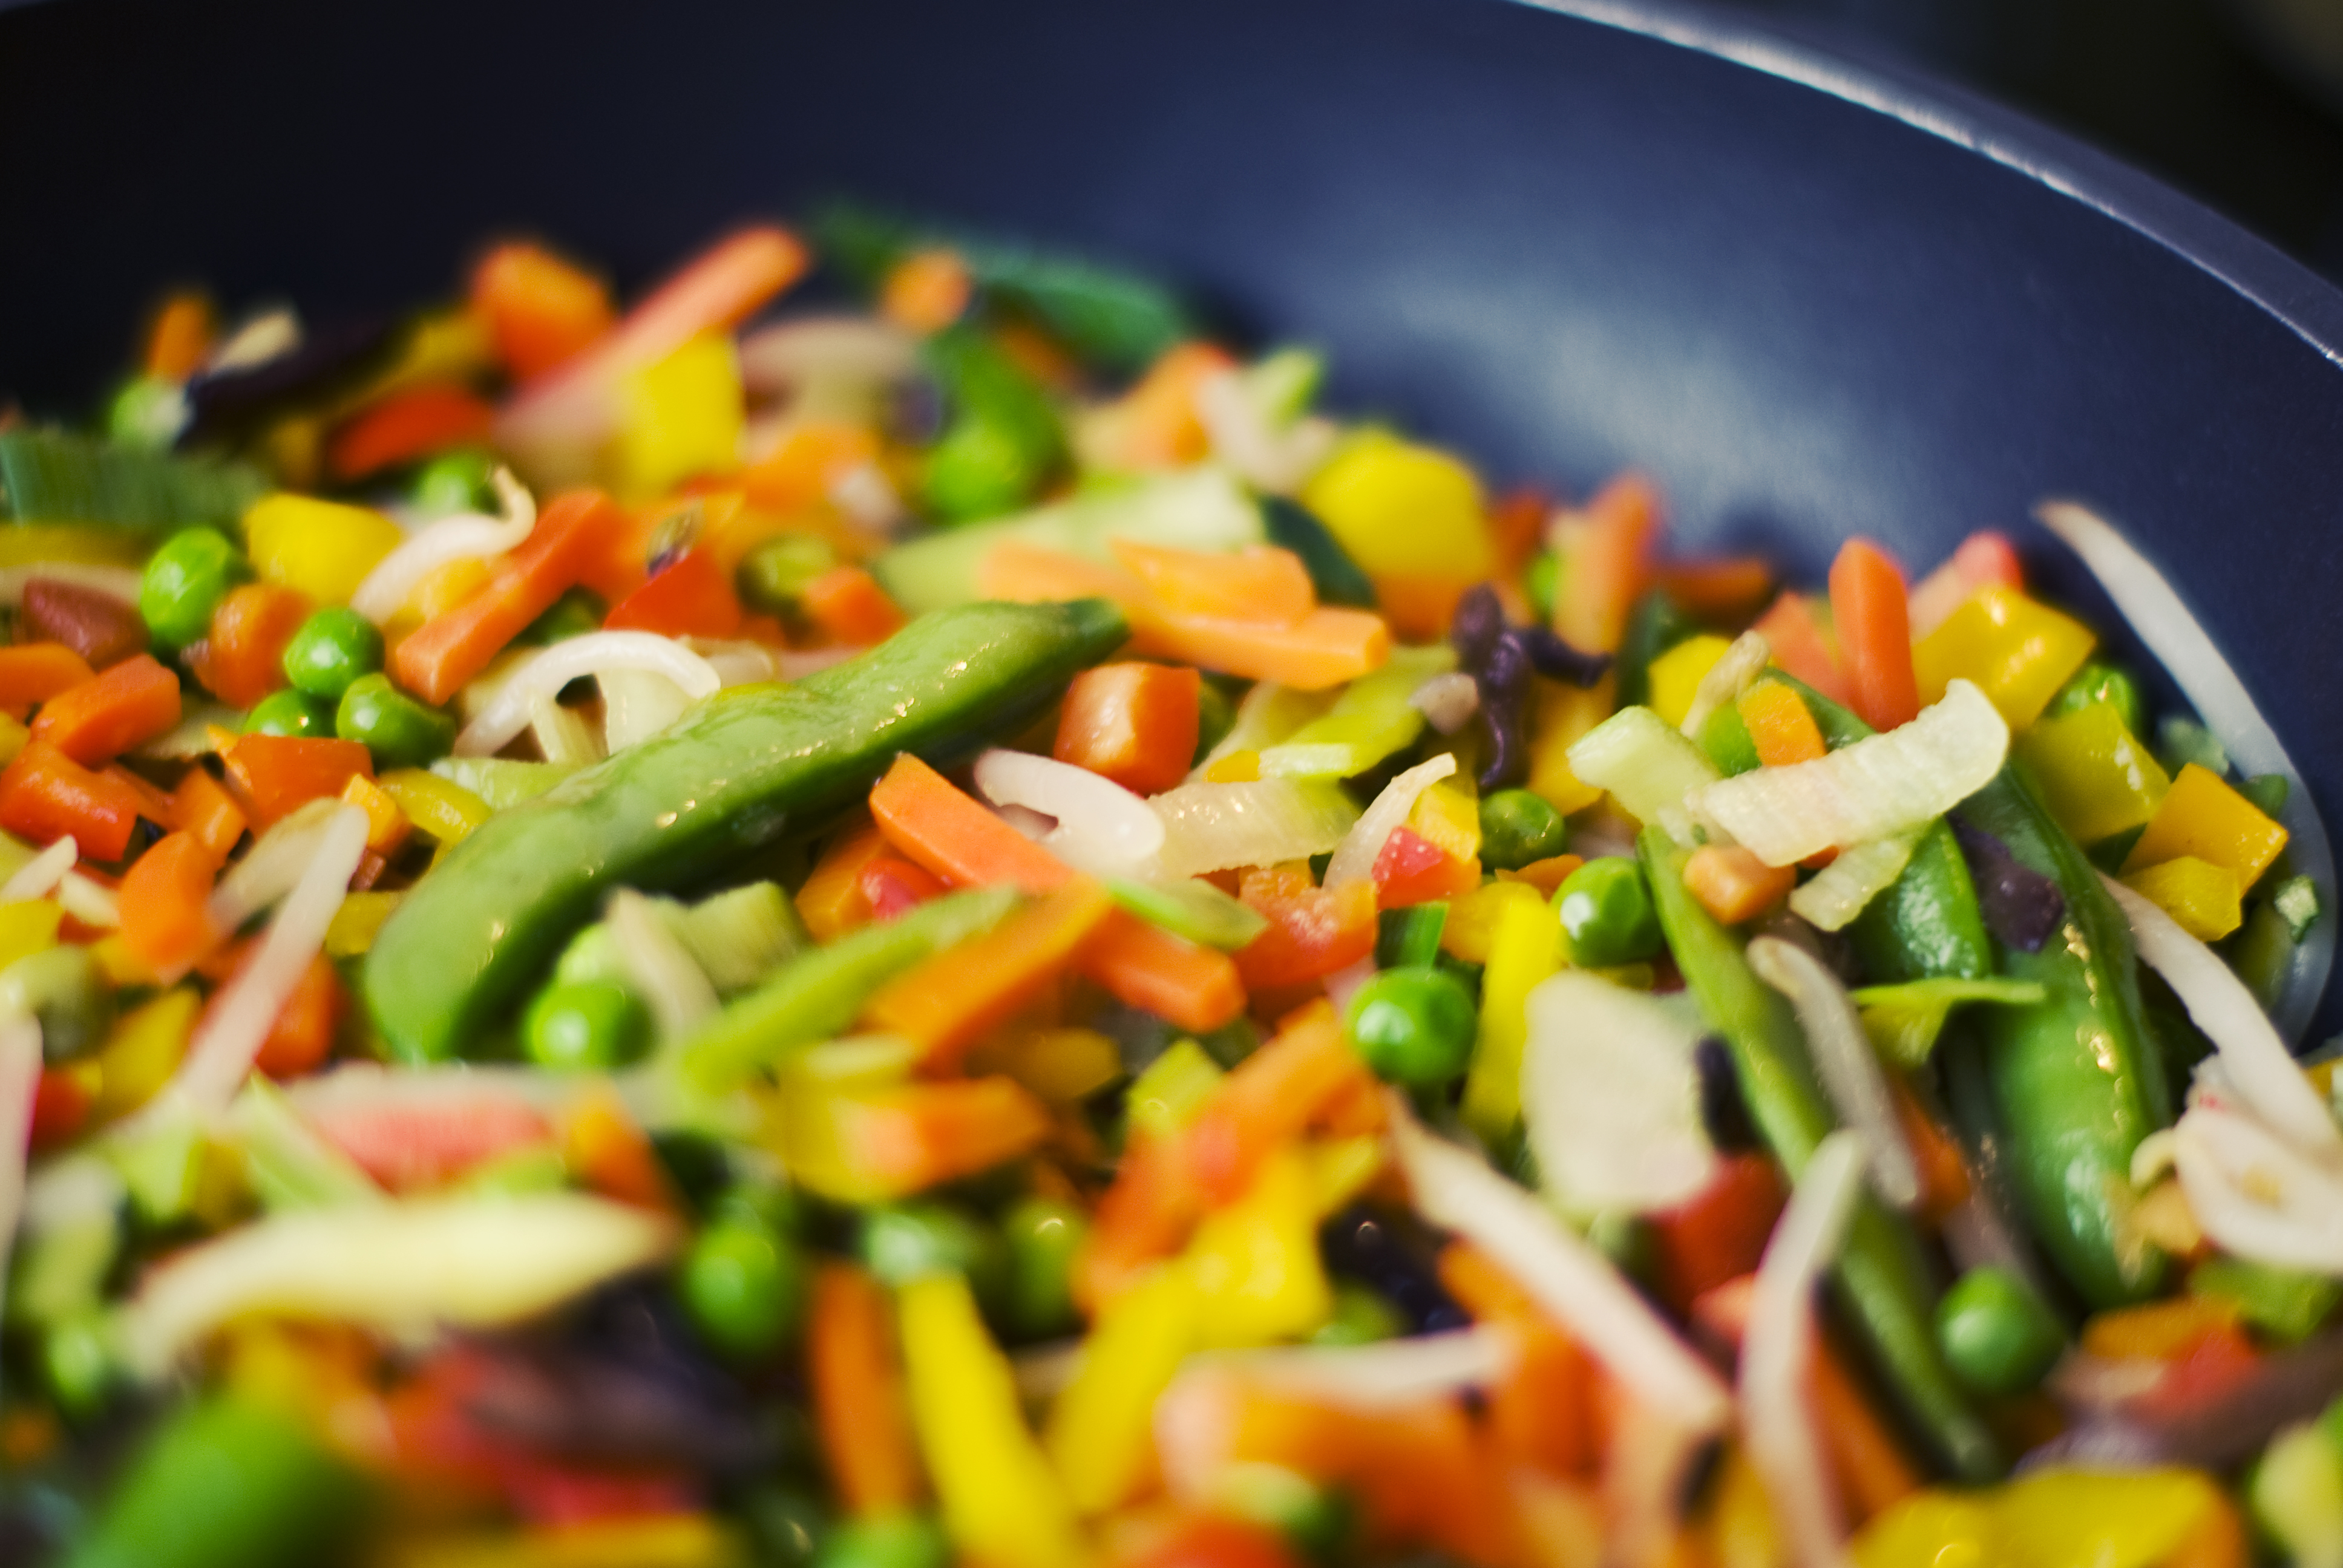
asian, dish, food, salad, cooking, produce, vegetable, healthy, cuisine, asian food, vegetables, vegetarian, peas, carrots, greens, flowering plant, frying pan, vegies, land plant